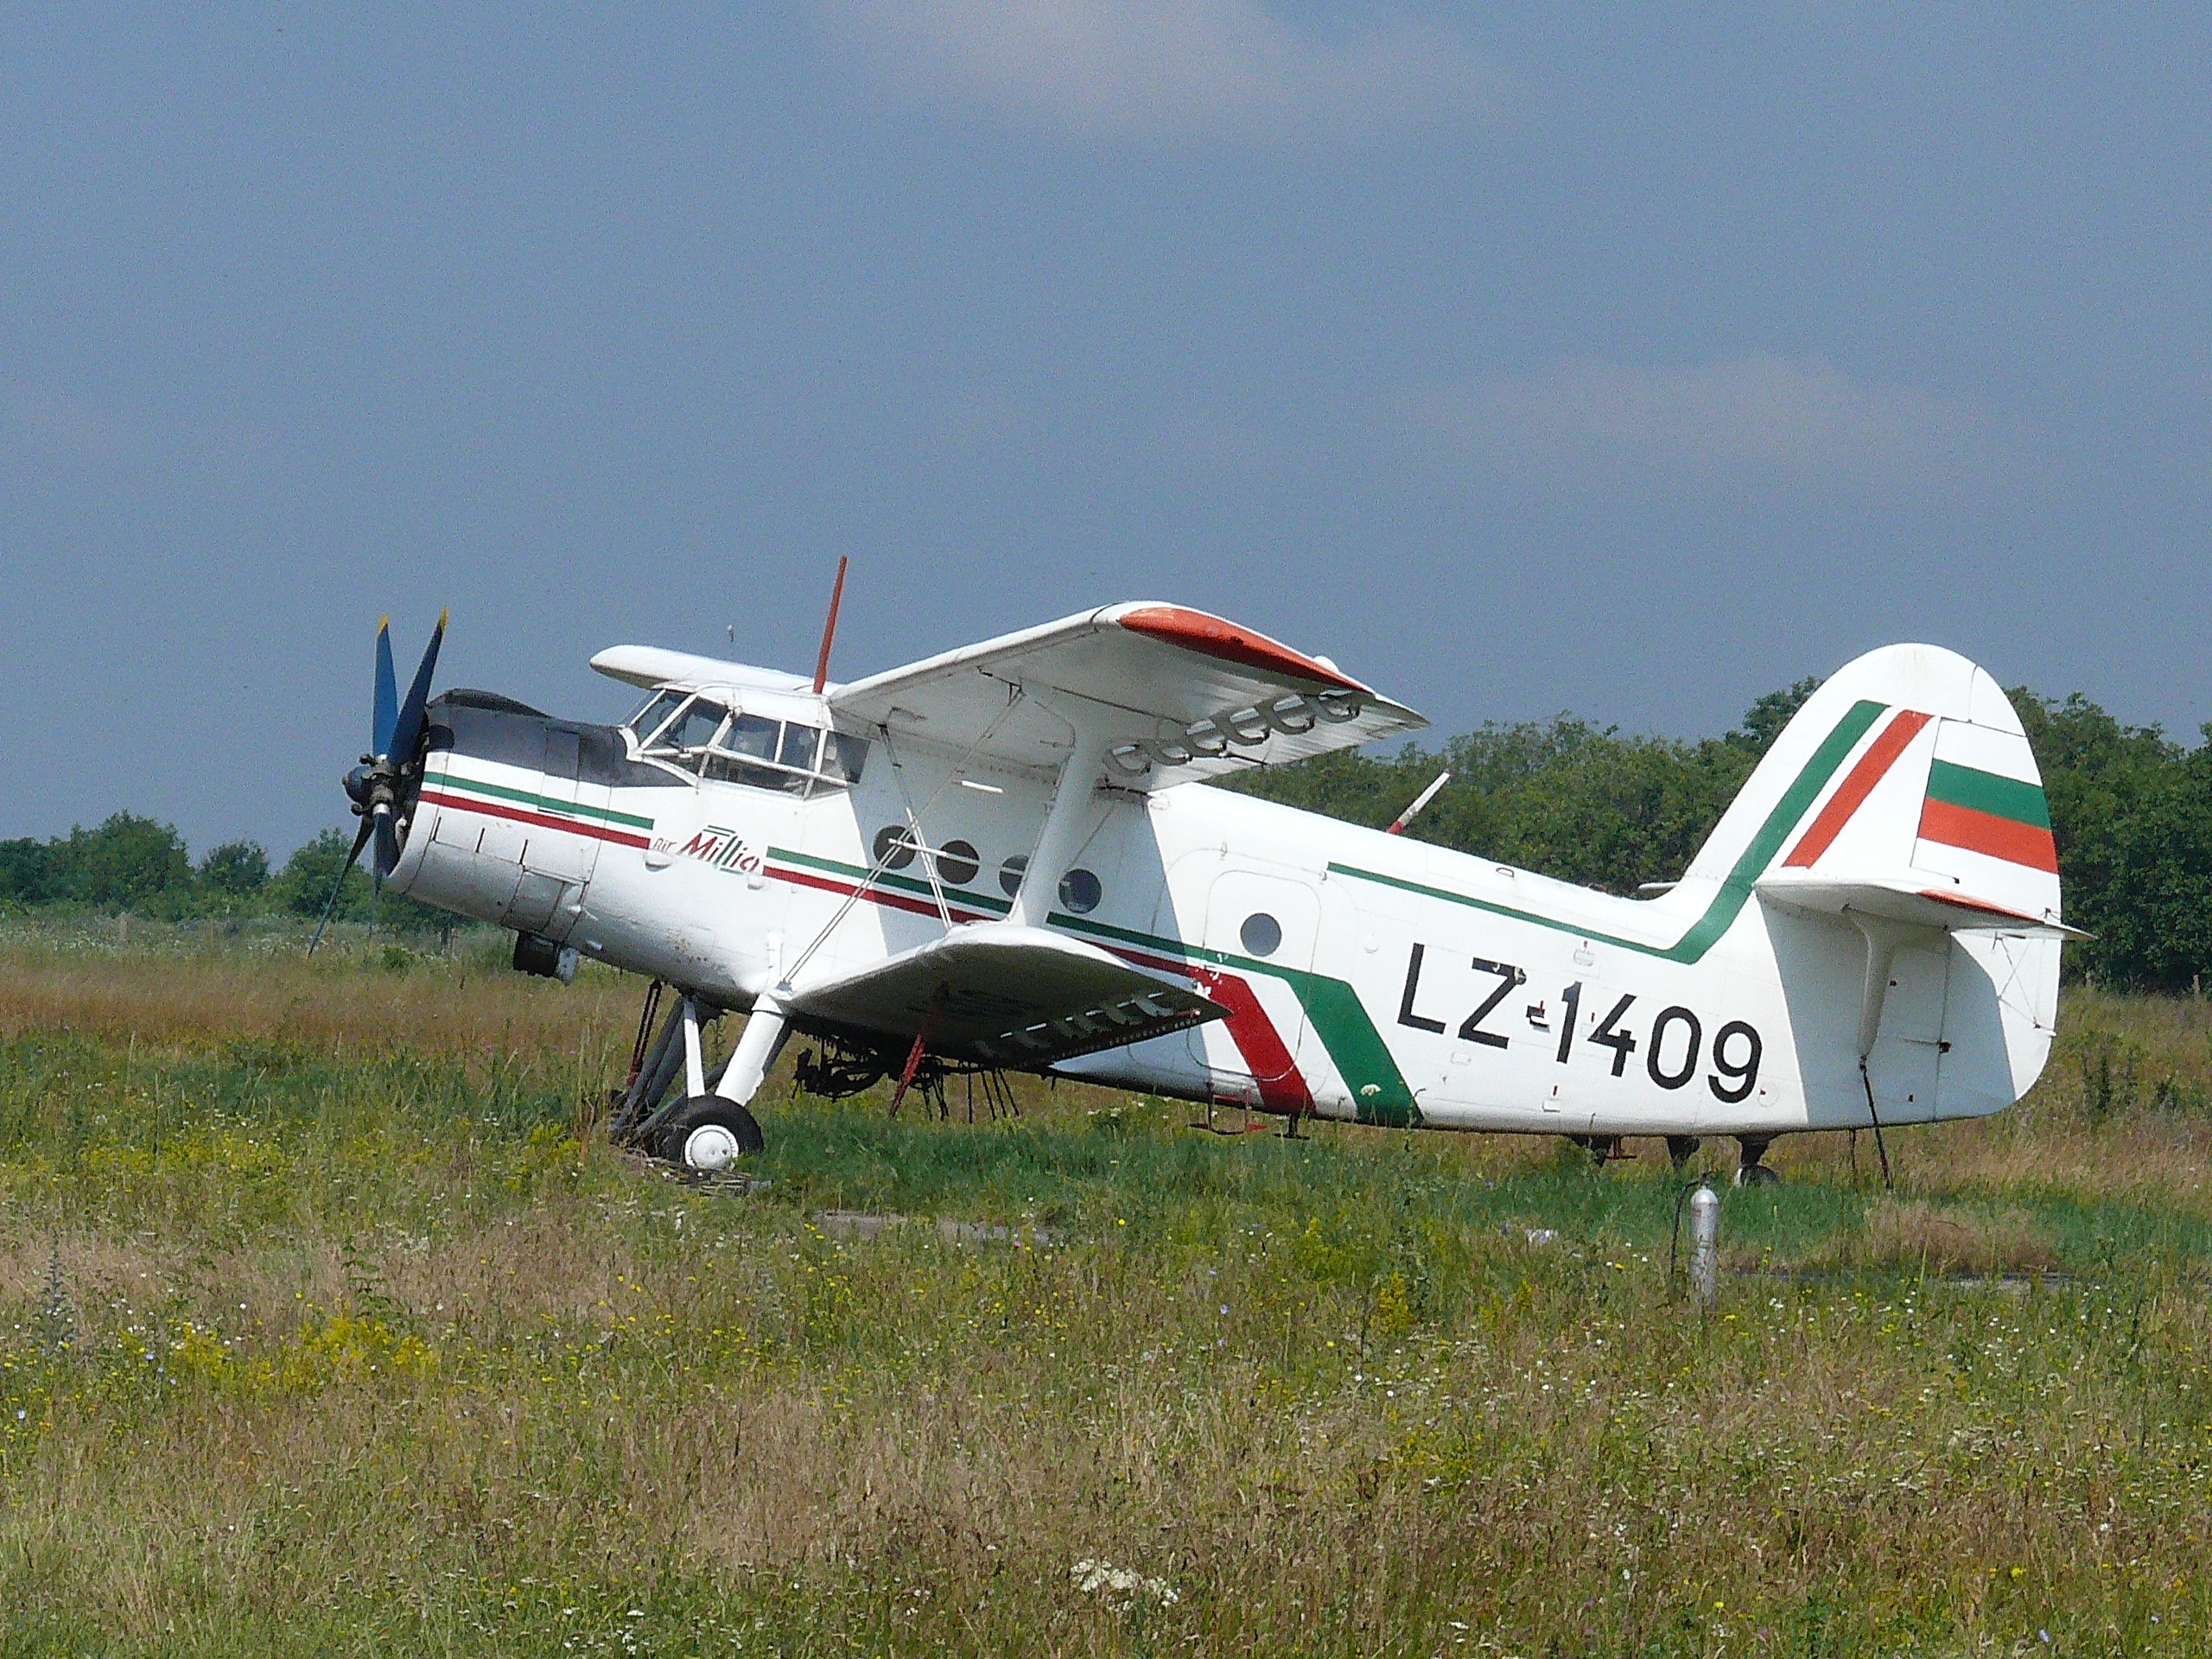
airport, airplane, plane, aircraft, vehicle, airline, aviation, flight, biplane, bulgaria, light aircraft, monoplane, agricultural aircraft, atmosphere of earth, aircraft engine, propeller driven aircraft, cessna 185, cessna 150, antonov an 2